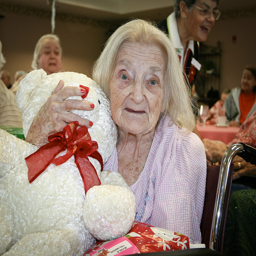
An elderly woman in a wheelchair opening  Christmas gifts
An older woman sitting in a wheel chair holding a big white teddy bear.
A woman in a wheelchair holding onto a teddy bear.
A person that is holding a teddy bear while sitting down.
An elderly woman in a wheelchair poses with a large stuffed bear.